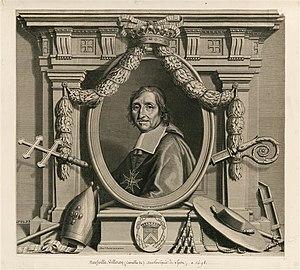
Gravure représentant Camille de Neufville de Villeroy
Lyon à l'époque moderne est une cité redevenue ordinaire après la période dorée de la Renaissance et les souffrances des conflits religieux.